Croatian missile boat Kralj Petar Krešimir IV

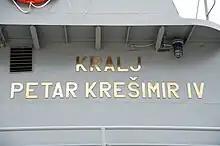
The ship's name on the port side of the hull

"Kralj Petar Krešimir IV" was commissioned with the Croatian Navy on 7 June 1992. On 28 October 1992 Tuđman arrived on the island of Vis onboard "Petar Krešimir IV" escorted by the missile boat "Dubrovnik" and the torpedo boat "Vukovar". The next day "Petar Krešimir IV" transported Tuđman to the city of Dubrovnik. In October 1994, "Kralj Petar Krešimir IV" and participated in the "Posejdon '94" exercise conducted jointly with the Croatian Air Force and Air Defence. The event was the first time Croatian Navy ships live fired an RBS-15 anti-ship missile and would also be the only instance of the RBS-15 missiles being used for the next 21 years. The next live firings didn't happen until 2015 when a single missile was launched from a coastal launcher and another one from "Petar Krešimir IV"s sister ship, .